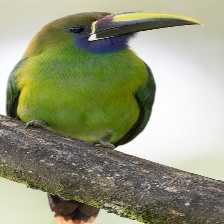
Species: BLUE THROATED TOUCANET
Scientific name: AULACORHYNCHUS CAERULEOGULARIS
ImageNet parent category: toucan